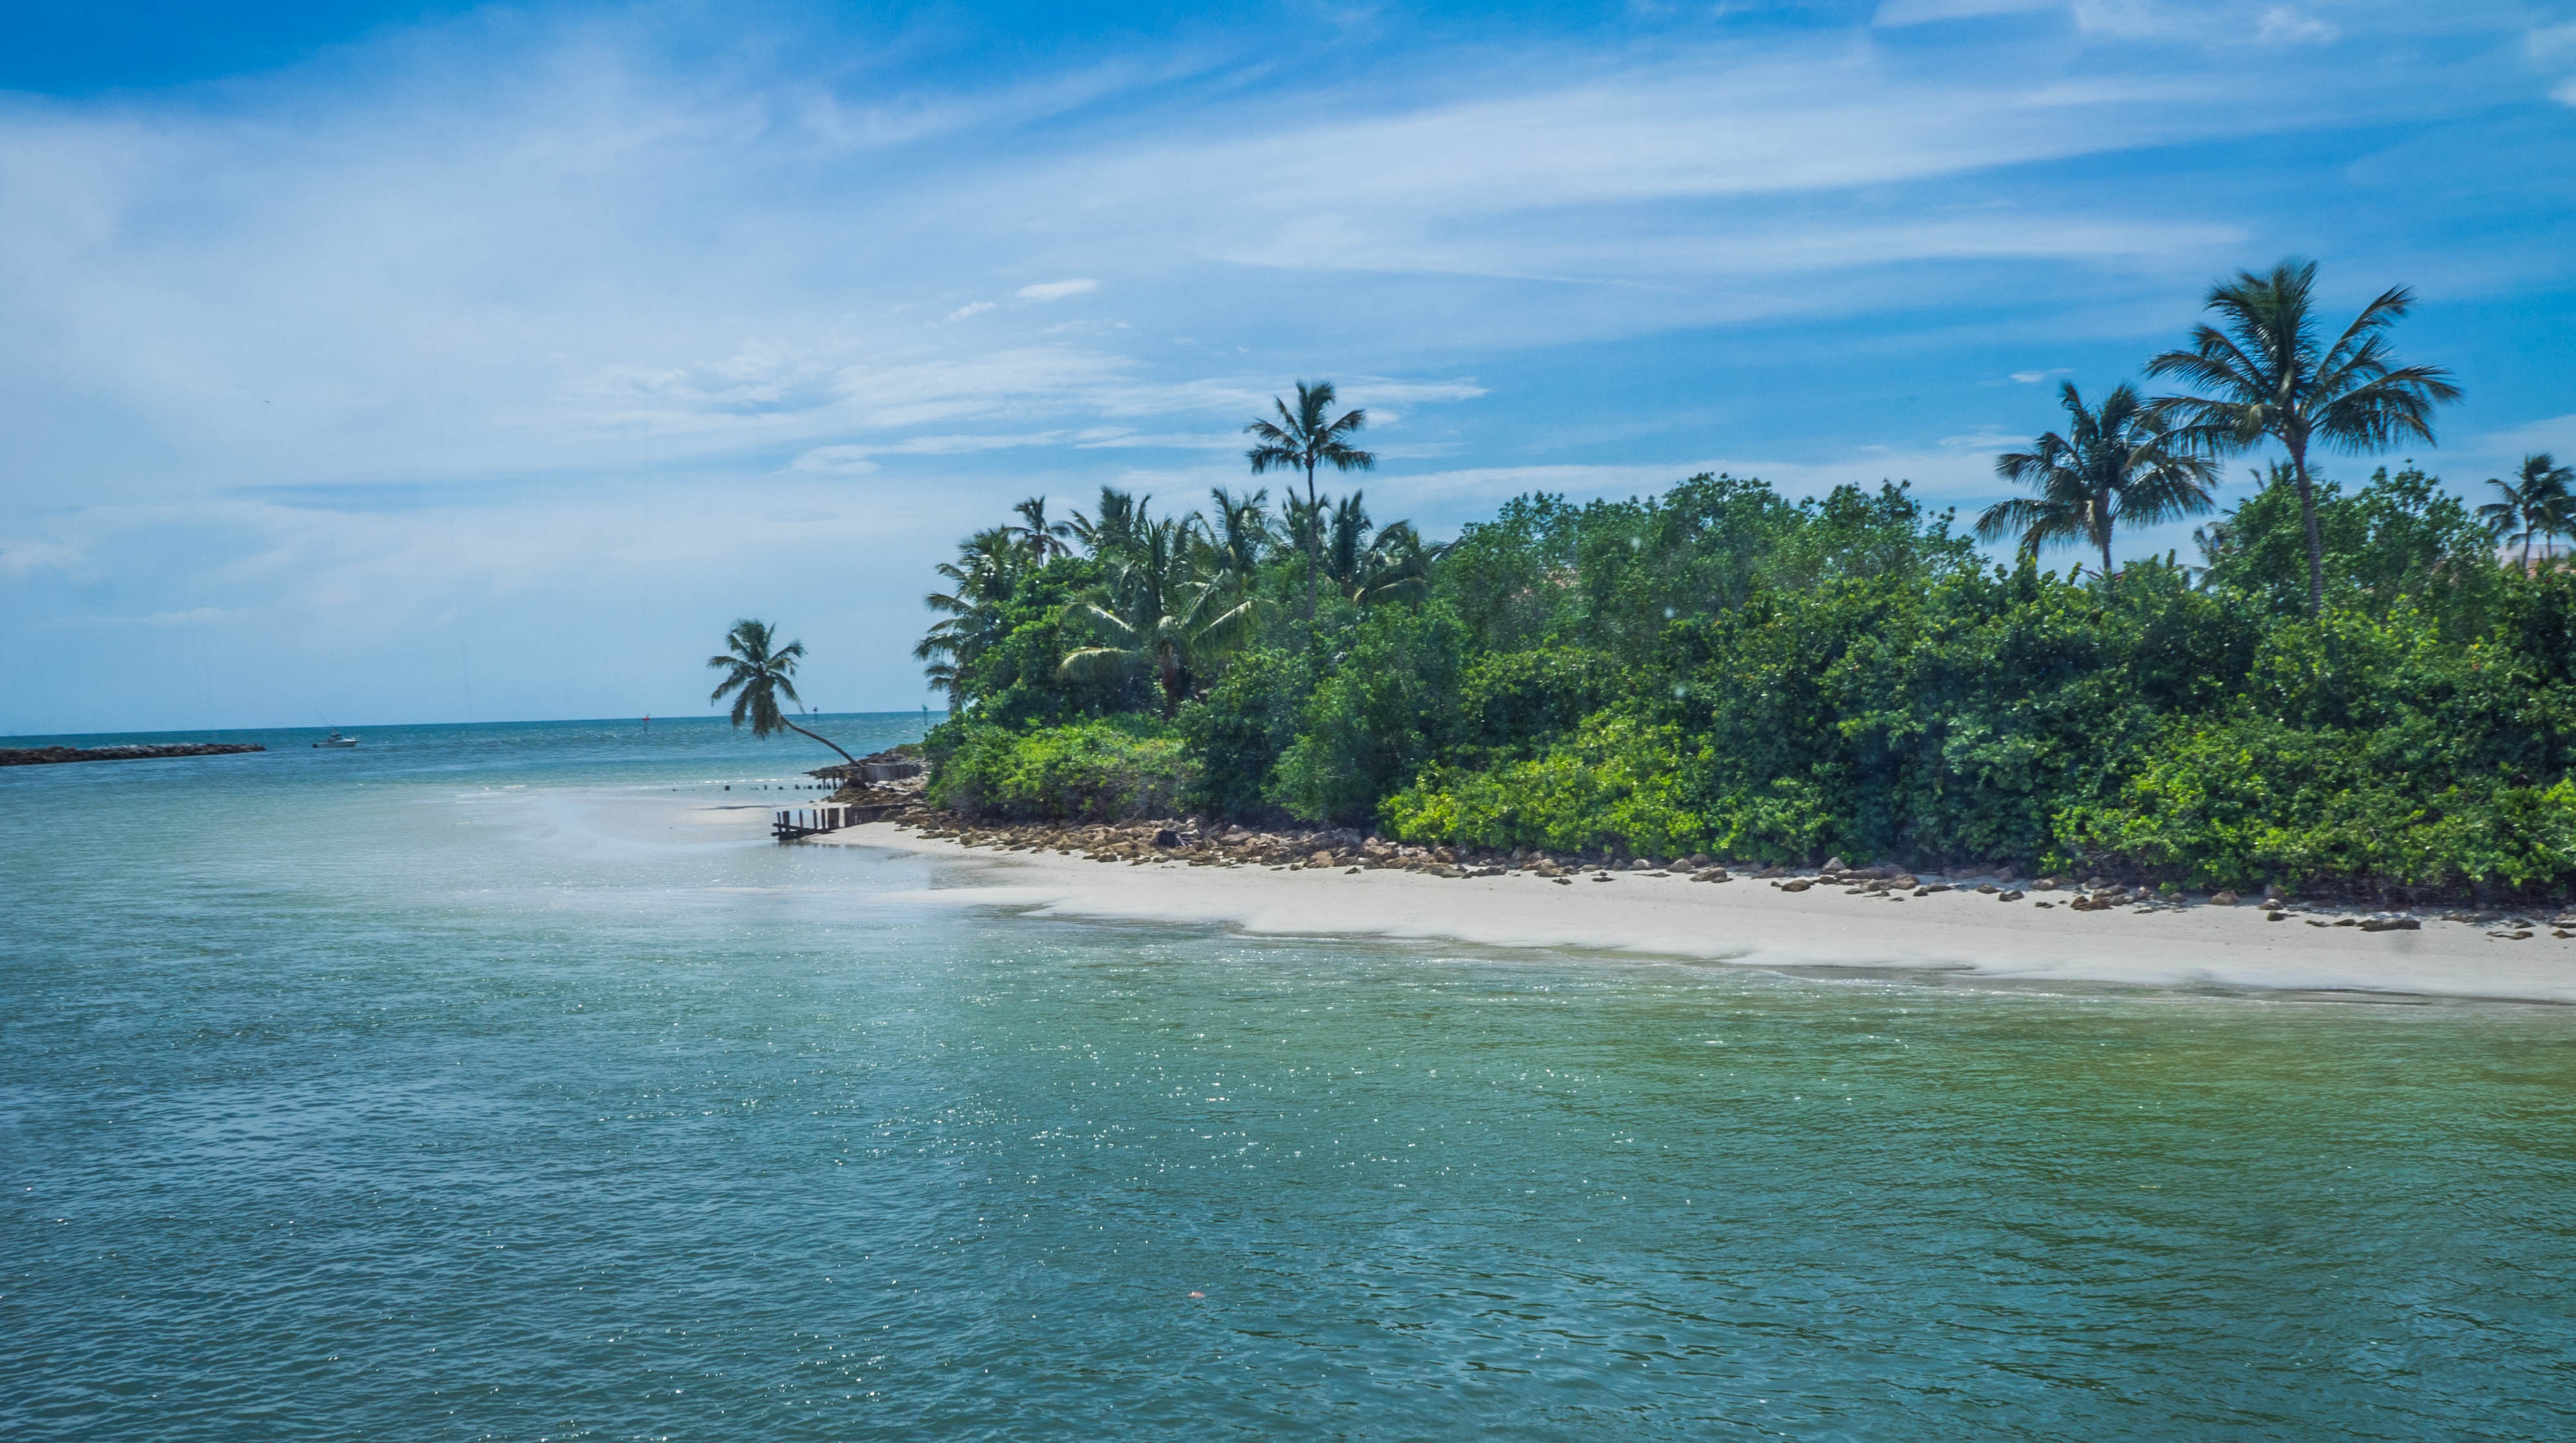
beach, sea, coast, water, ocean, skyline, shore, vacation, panoramic, cove, inlet, tropical, lagoon, bay, island, archipelago, caribbean, palms, tropics, florida, cape, islet, landform, cay, geographical feature